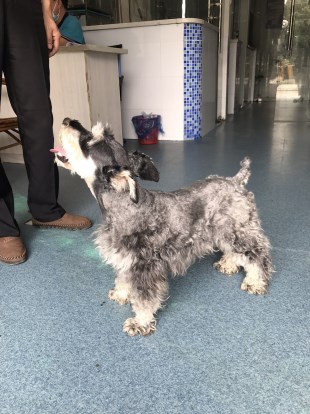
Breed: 2342-n000102-miniature_schnauzer